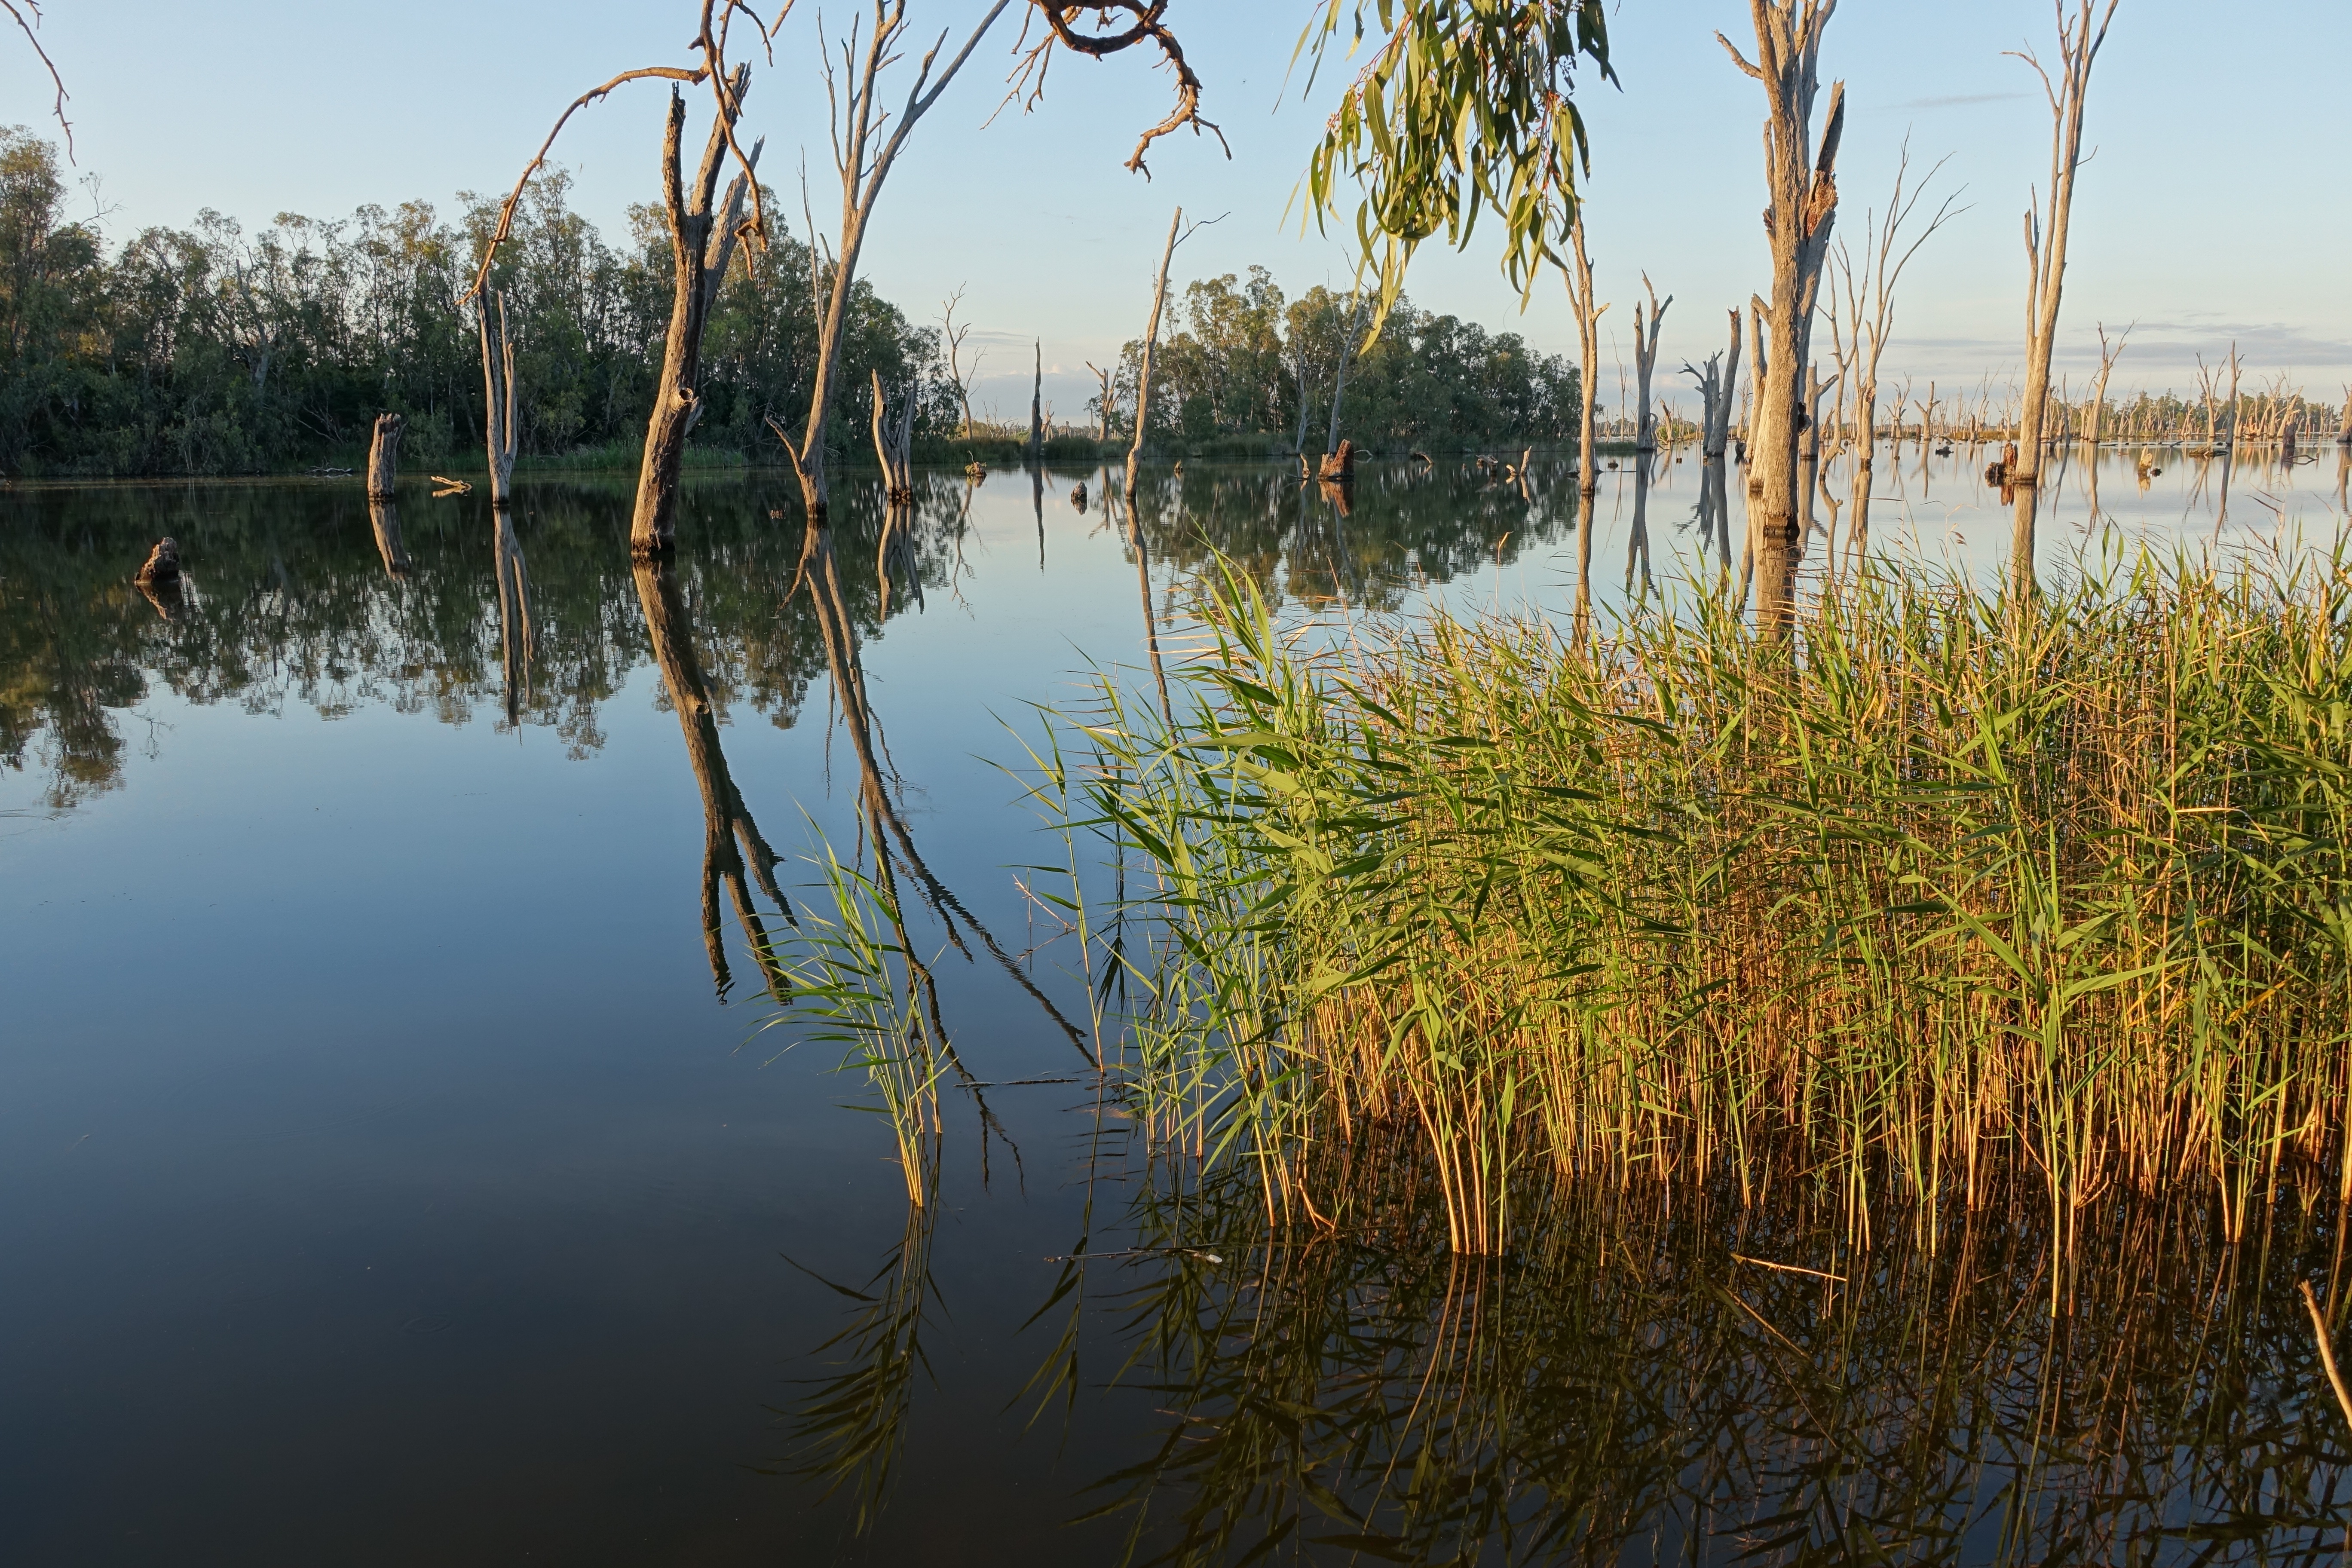
landscape, tree, water, nature, grass, marsh, swamp, plant, morning, leaf, lake, river, pond, reflection, tranquil, scenic, peaceful, autumn, fresh, calm, body of water, surface, wetland, bog, habitat, marshes, natural environment, atmospheric phenomenon, grass family, woody plant, phragmites